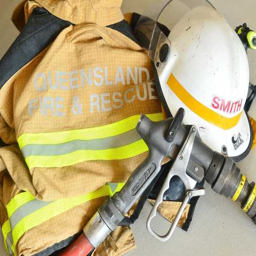
firefighters have been called to a home .